Mathilda Grabow

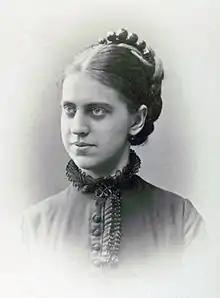
Mathilda Grabow

Mathilda Grabow (23 May 1852 – 29 May 1940), was a Swedish opera singer (soprano). She was a court singer (Hovsångare) (1886) and a member of the Royal Swedish Academy of Music (1895) and was given Litteris et Artibus (1895).